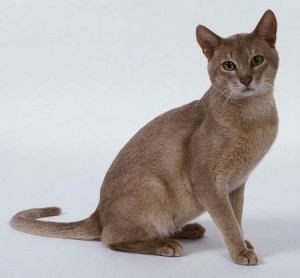
Breed: abyssinian